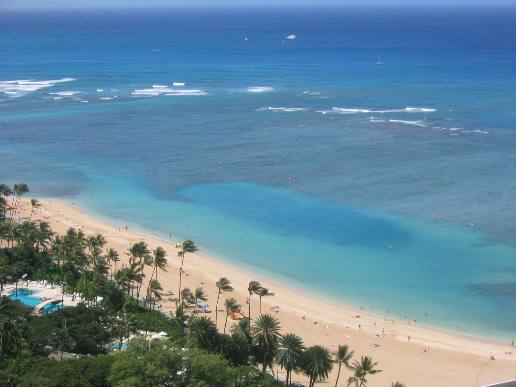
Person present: No